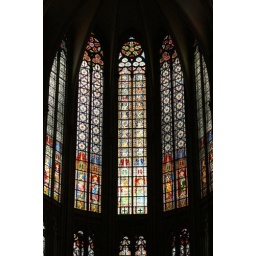
stained glass windows in the cathedral in Cologne